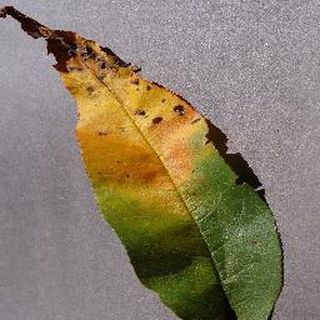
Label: peach_bacterial_spot